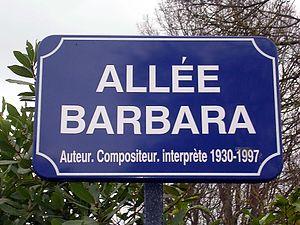
Allée Barbara, à Nantes (quartier Saint-Joseph-de-Porterie)
Barbara, née Monique Andrée Serf le 9 juin 1930 dans le 17ᵉ arrondissement de Paris et morte le 24 novembre 1997 à Neuilly-sur-Seine, est une auteure-compositrice-interprète française.
La rue de la Grange au Loup est une voie du quartier Nantes Erdre de Nantes.